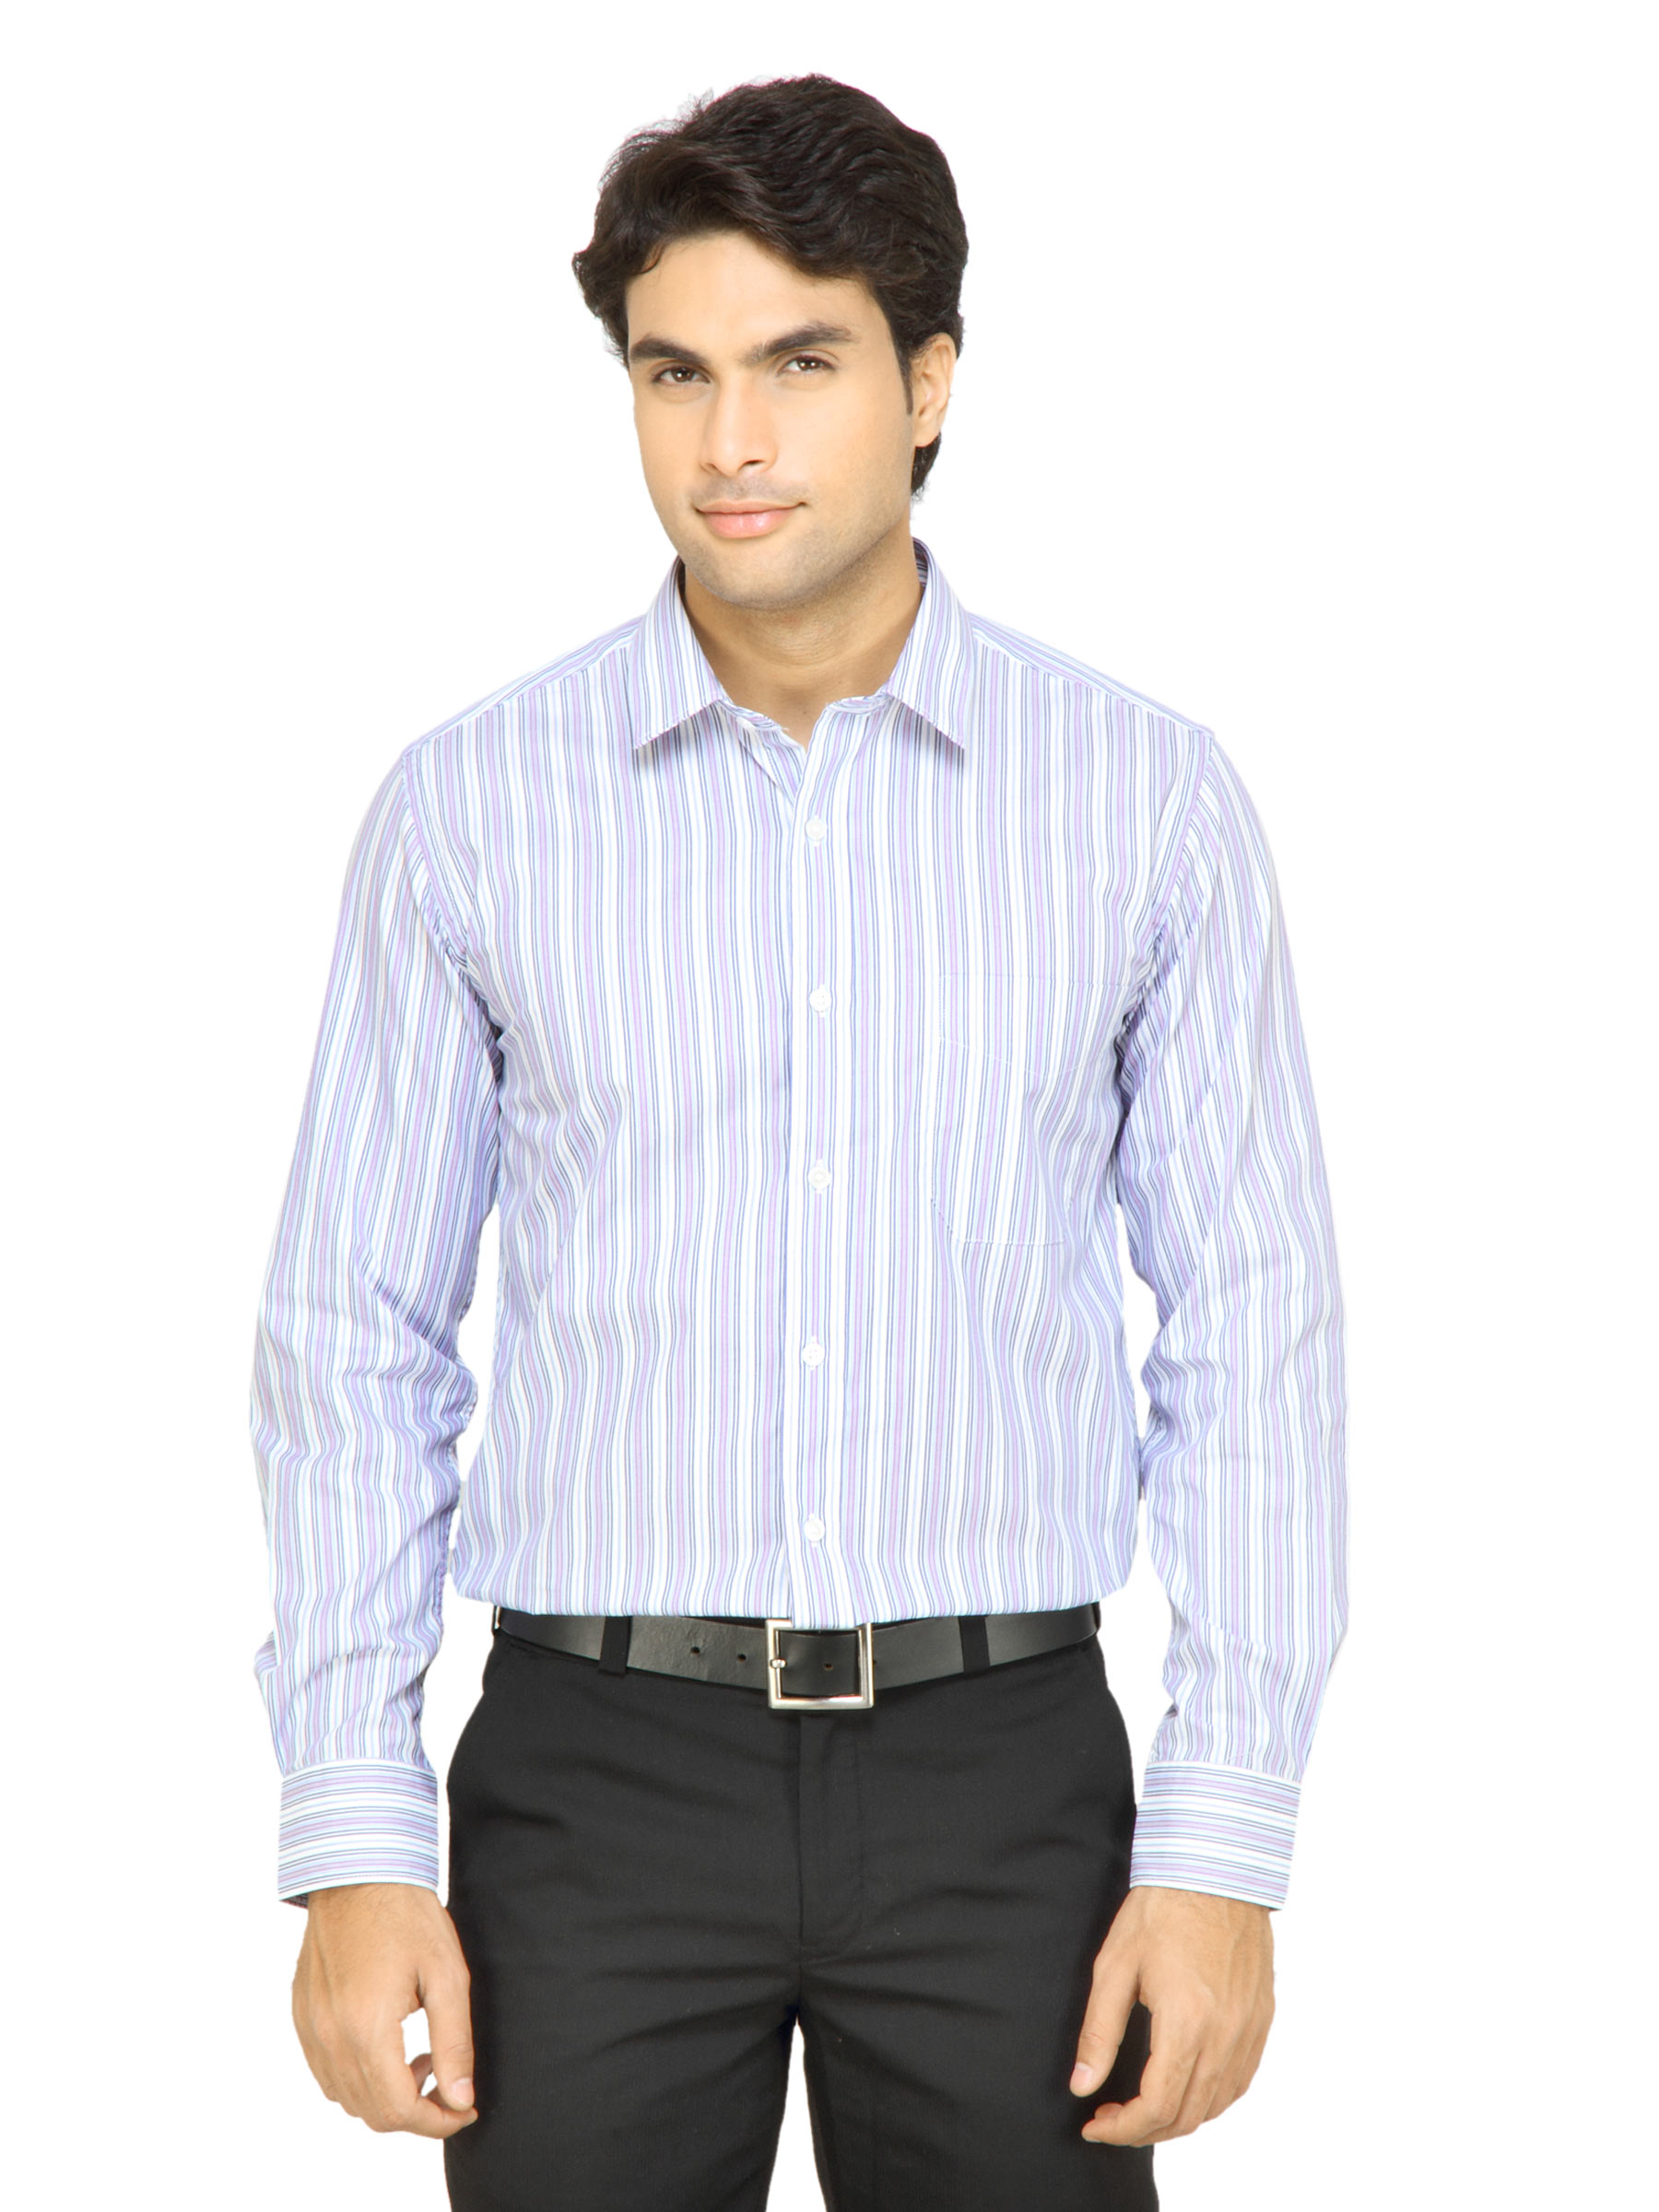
Black Coffee Men Blue Shirt
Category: Apparel / Topwear / Shirts
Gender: Men
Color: Blue
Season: Fall 2011
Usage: Formal